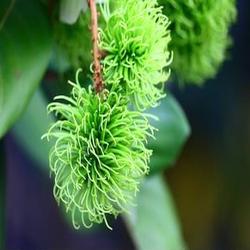
Label: Rambutan